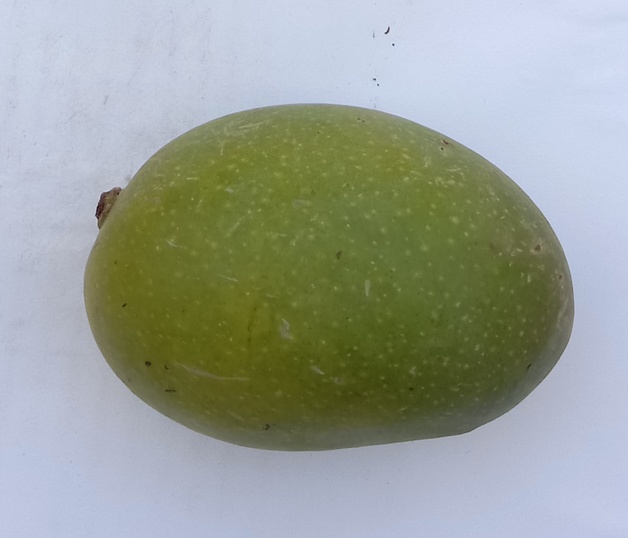
Mango variety: Chaunsa (Black)